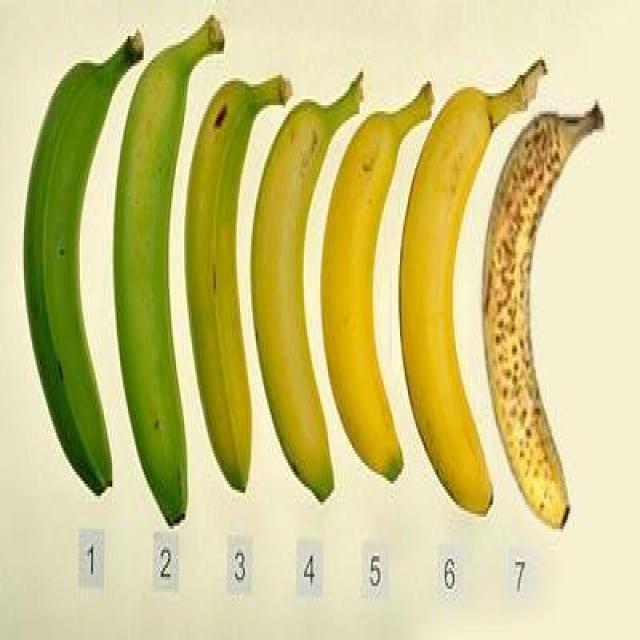
Label: bananas